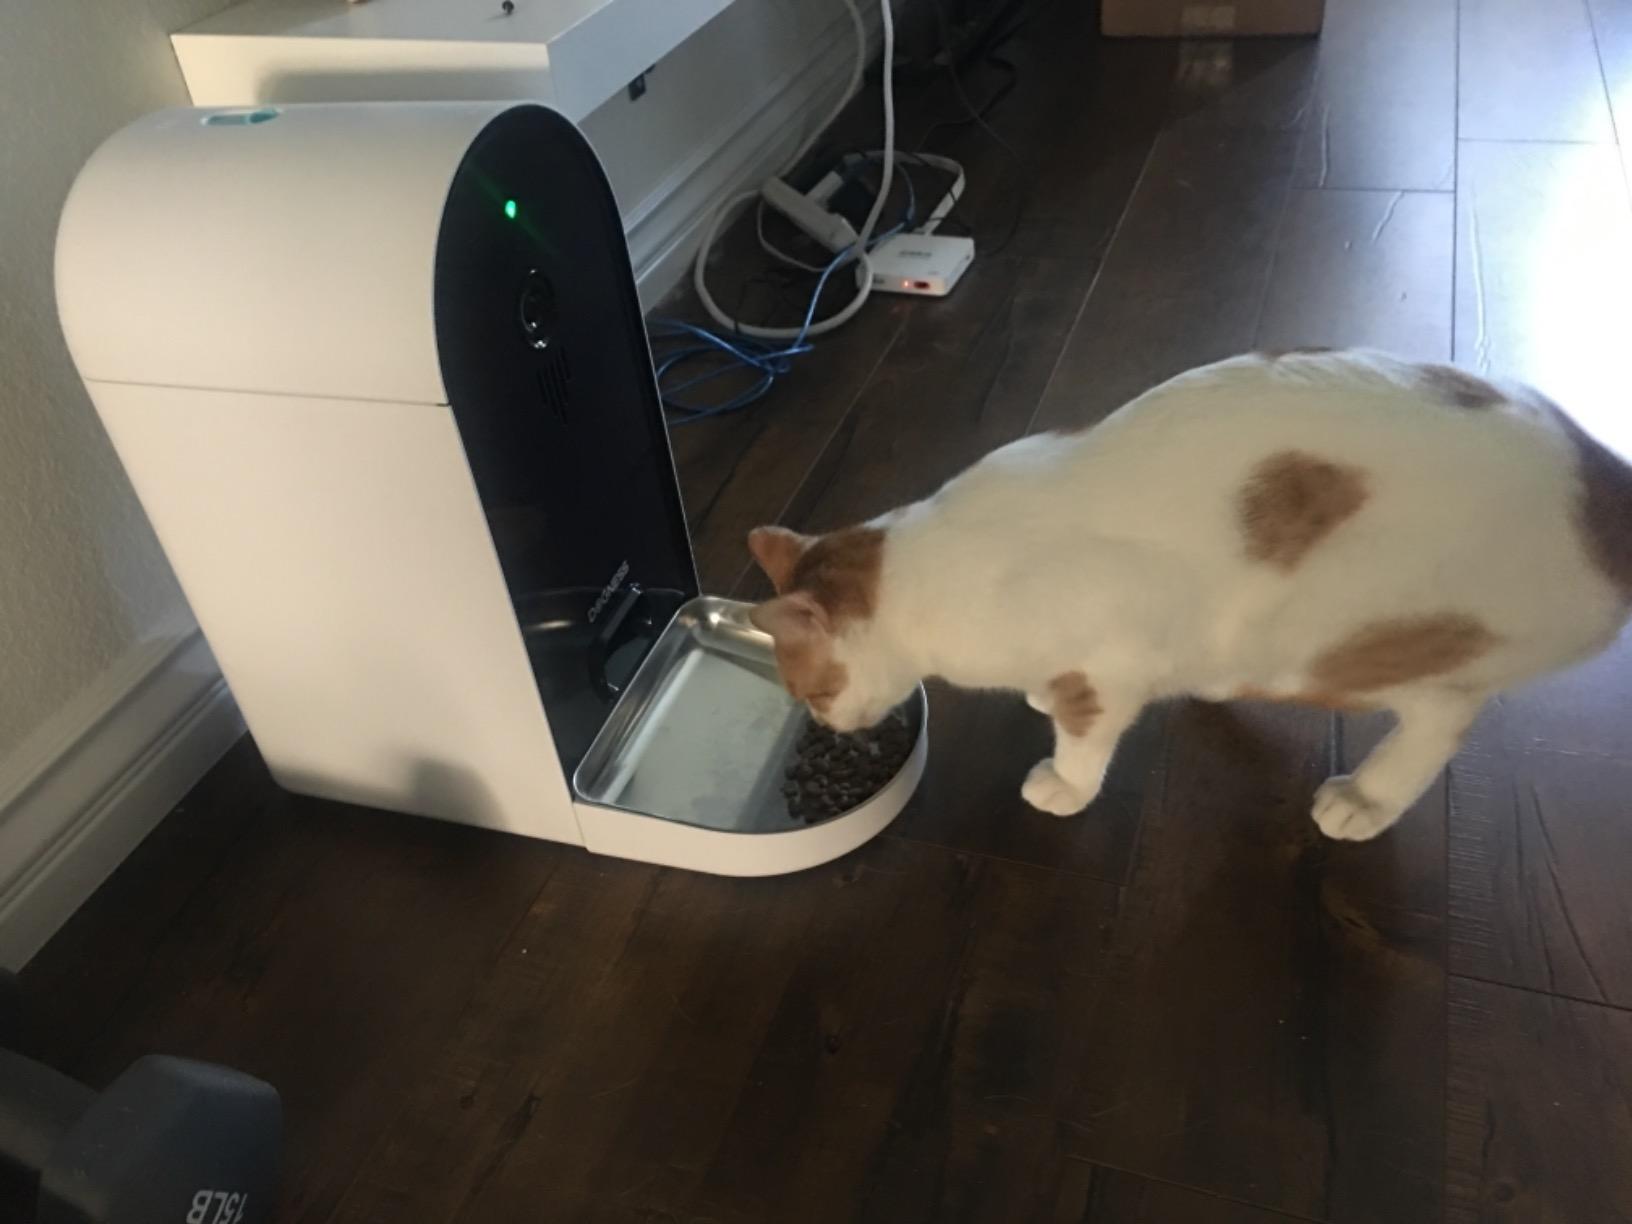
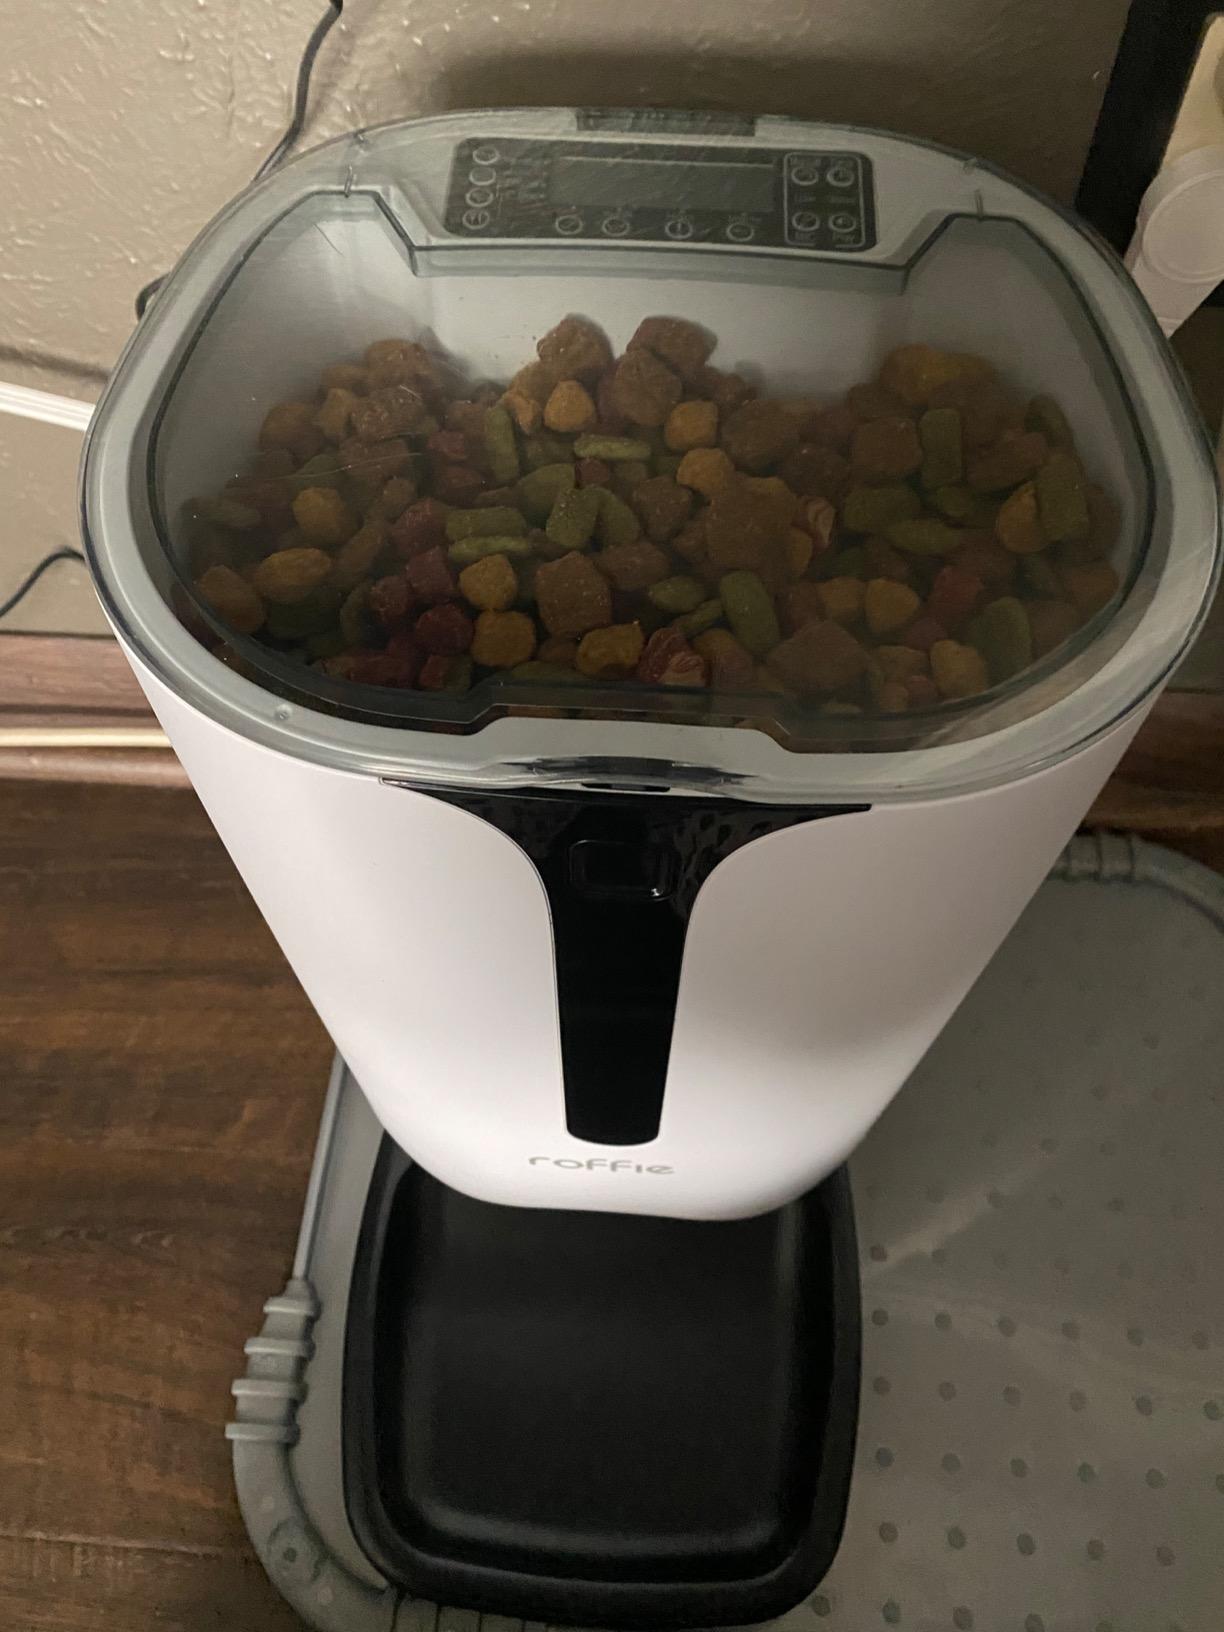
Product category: items_feeder
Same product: no